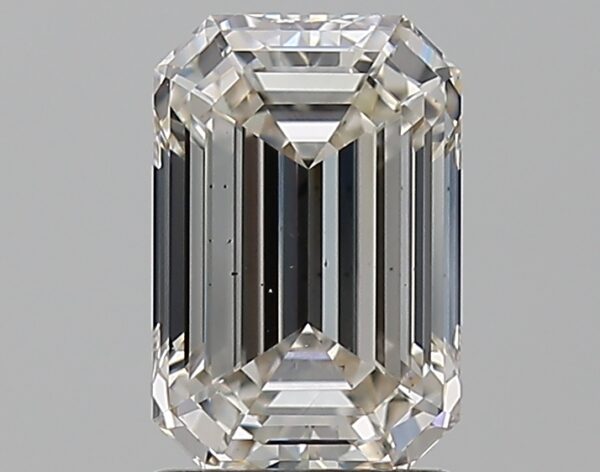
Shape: emerald
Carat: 1.72
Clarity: VS2
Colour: K
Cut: EX
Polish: EX
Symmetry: EX
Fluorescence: F
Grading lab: GIA
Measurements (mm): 8.35 x 5.55 x 3.8